1998 Ibero-American Championships in Athletics

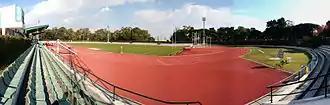
The host stadium (shown in 2012)

Although the overall standard of the competition was not as high as other years, nine championships records were improved at the event. Liliana Allen, formerly of Cuba, won the women's 100 m gold in a record of 11.32 seconds. Alberto Sánchez bettered the men's hammer throw mark, while María Eugenia Villamizar won her third straight women's hammer title with another championships record. Dana Cervantes and Alejandra García established a new record in the women's pole vault, a contest whose introduction brought the 43-event programme to near parity for the sexes (the men's steeplechase being the sole remaining difference). National records were also set in Lisbon: Lisette Rondón beat the Chilean 100 m record, Sebastian Keitel's winning time of 10.10 seconds was also a new Chilean mark, while 100 m and 200 m medalist Carlos Gats set Argentine records in both disciplines.